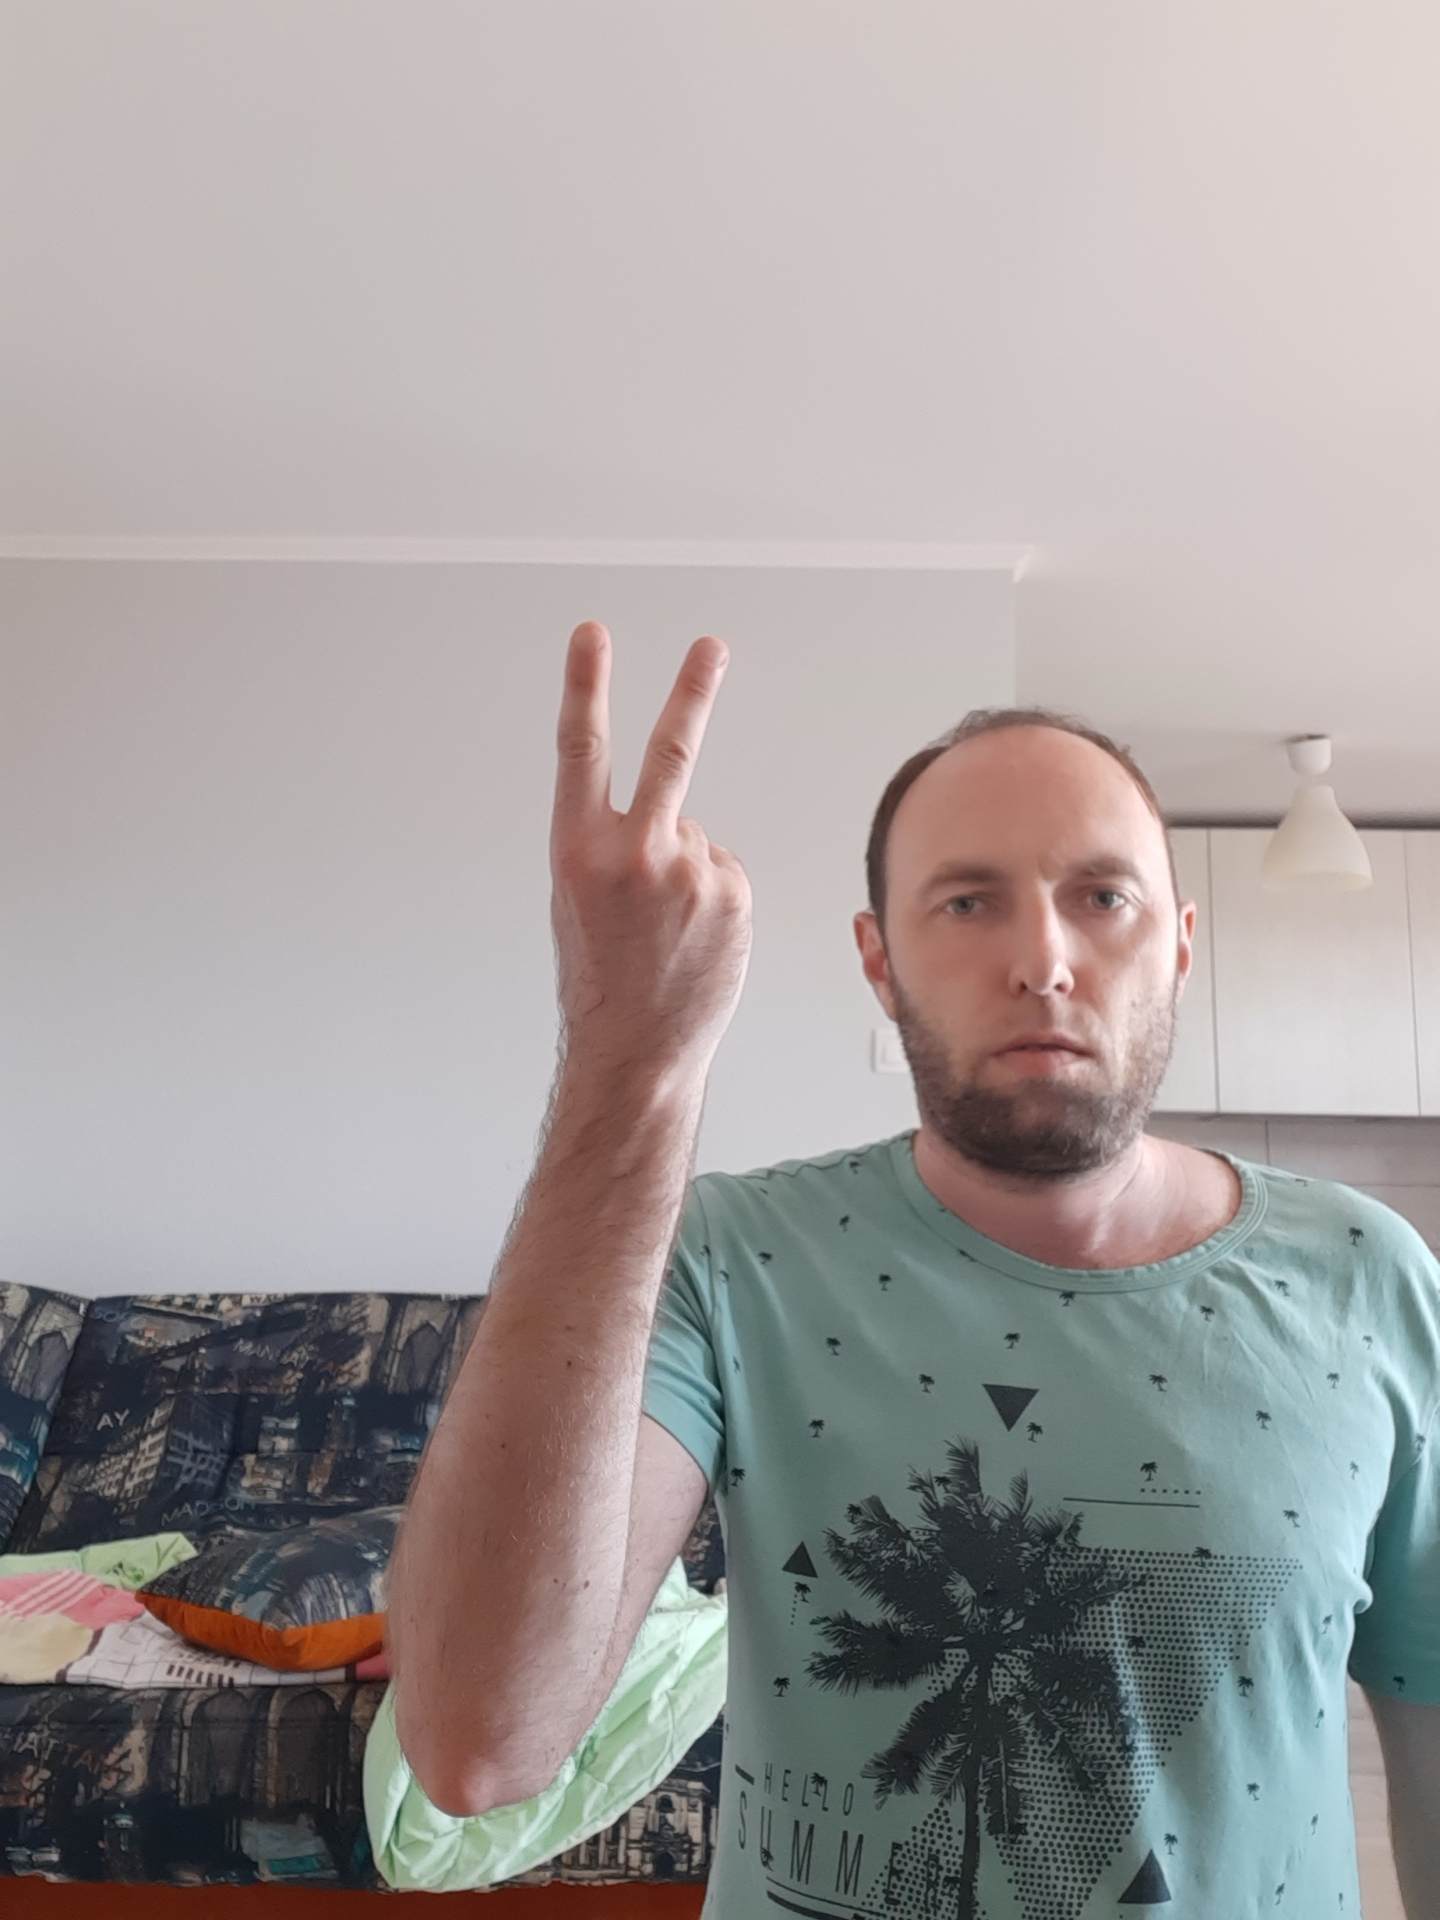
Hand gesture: peace_inverted